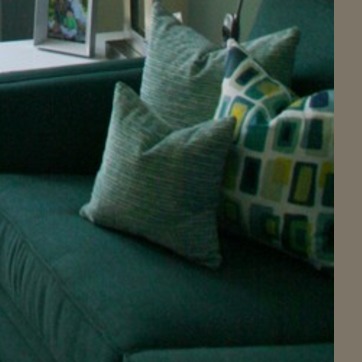
Material: fabric